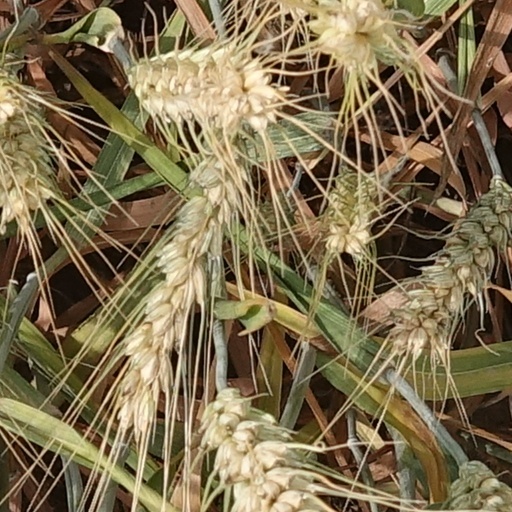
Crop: wheat